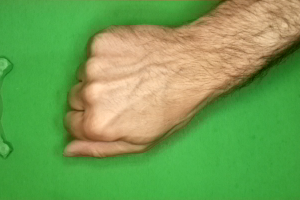
Label: rock